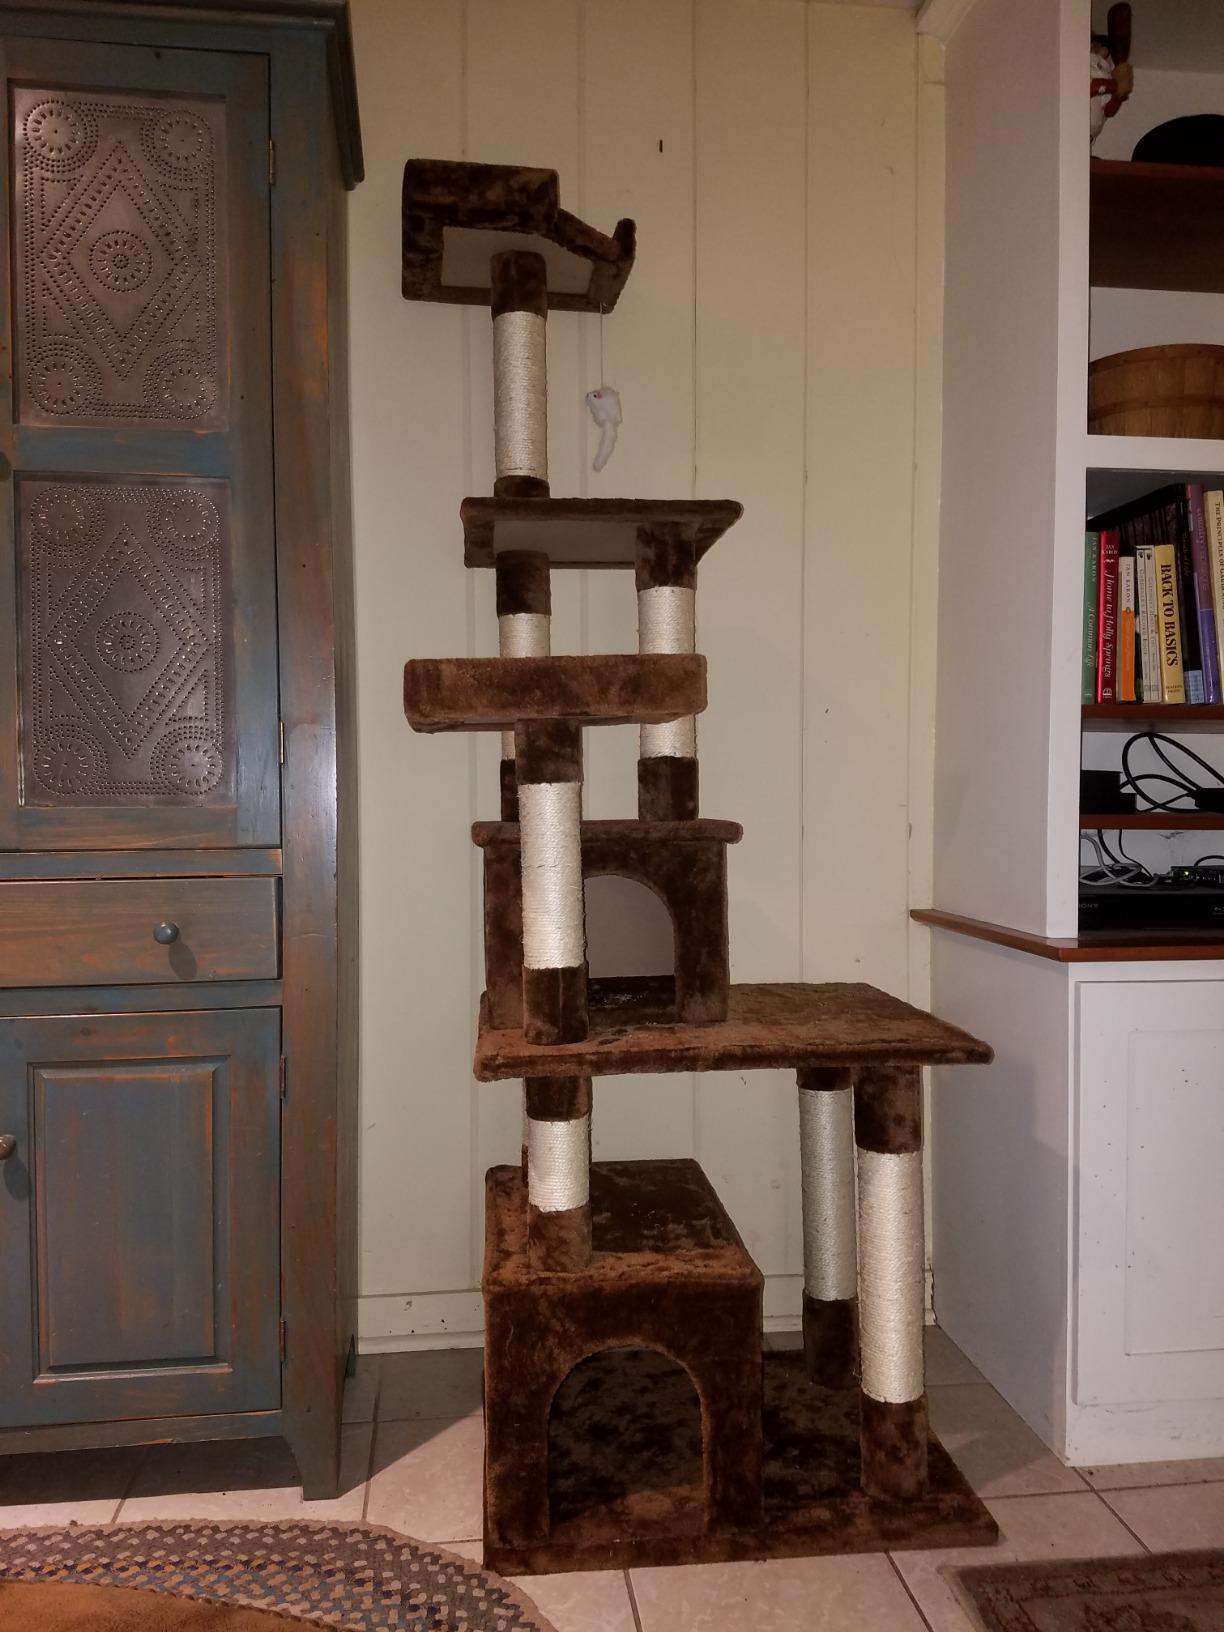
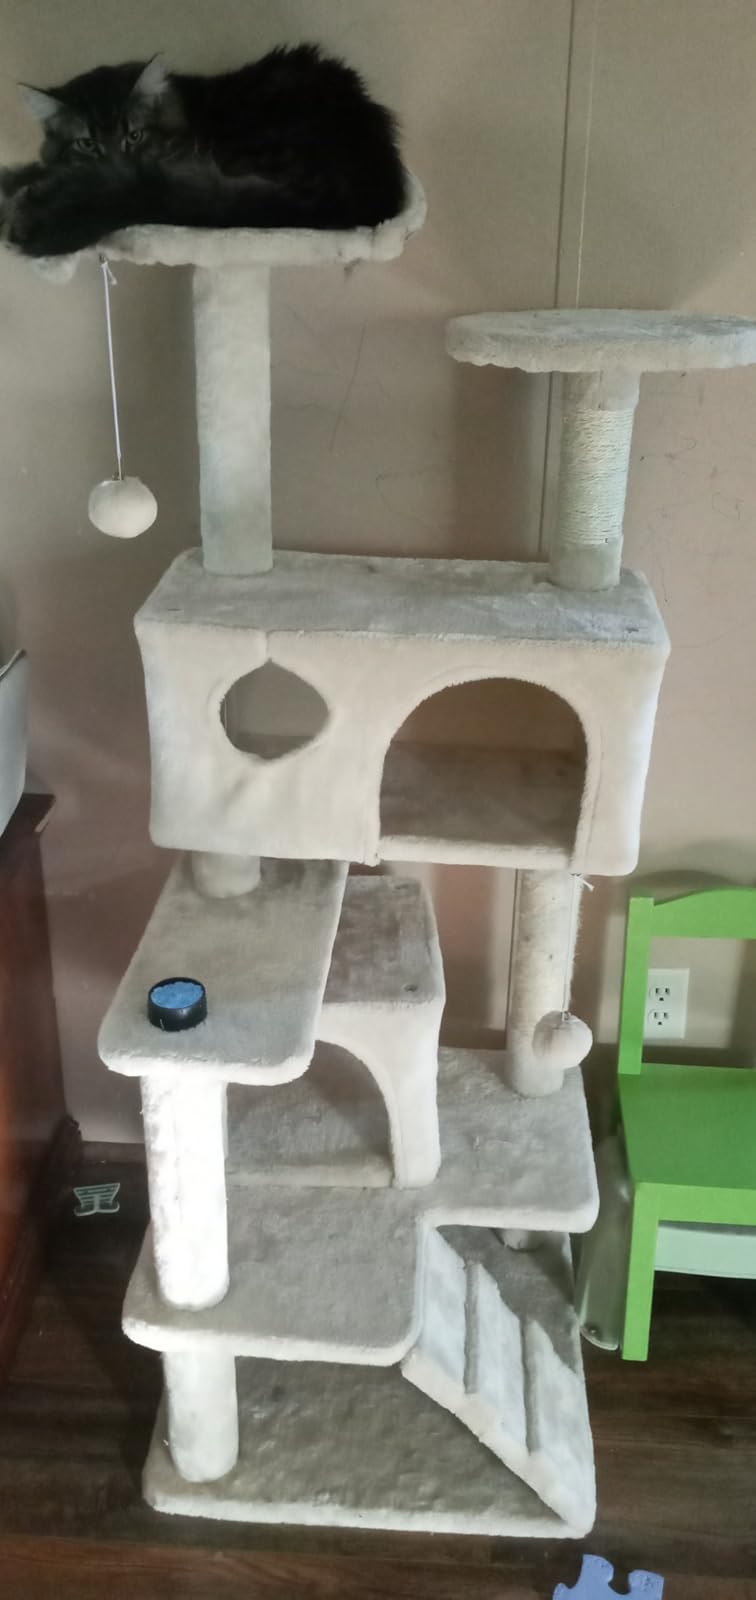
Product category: items_cat tree
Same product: no